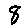
Label: 8